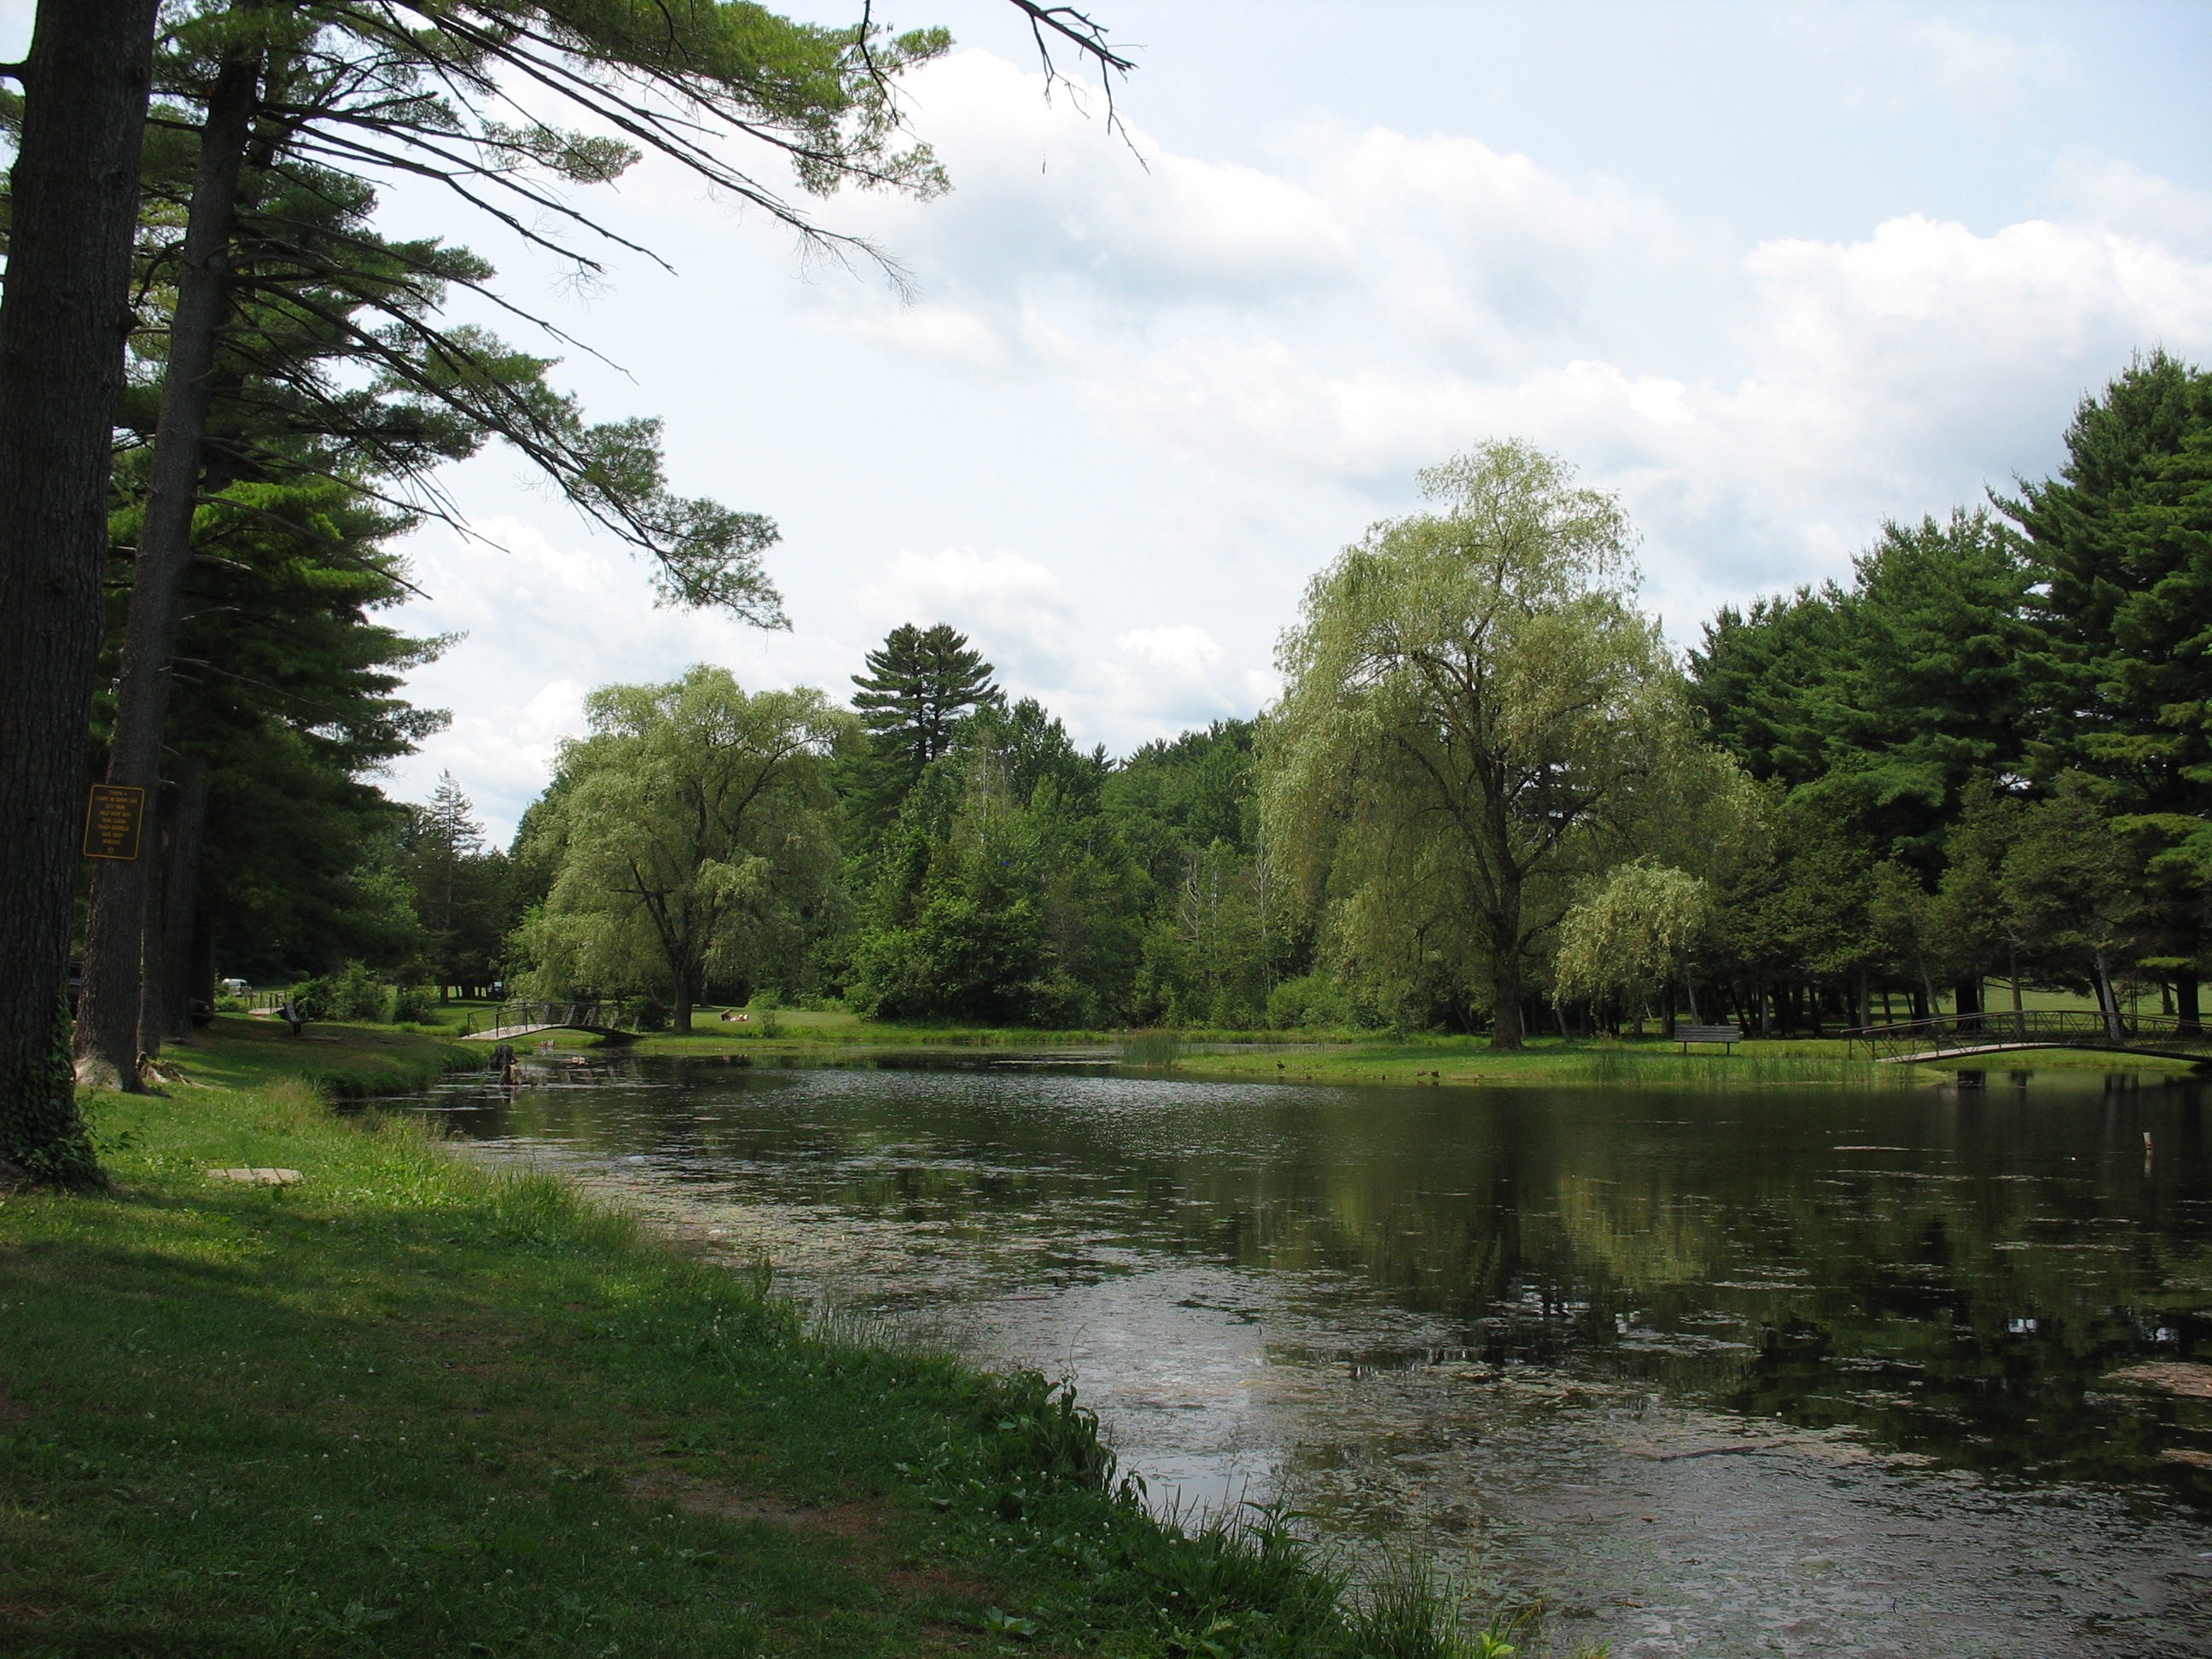
landscape, tree, nature, lake, river, pond, stream, reflection, park, reservoir, waterway, body of water, wetland, waterscape, habitat, small green pond, ducks swimming, fish pond, woody plant, bayou